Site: brandenburg
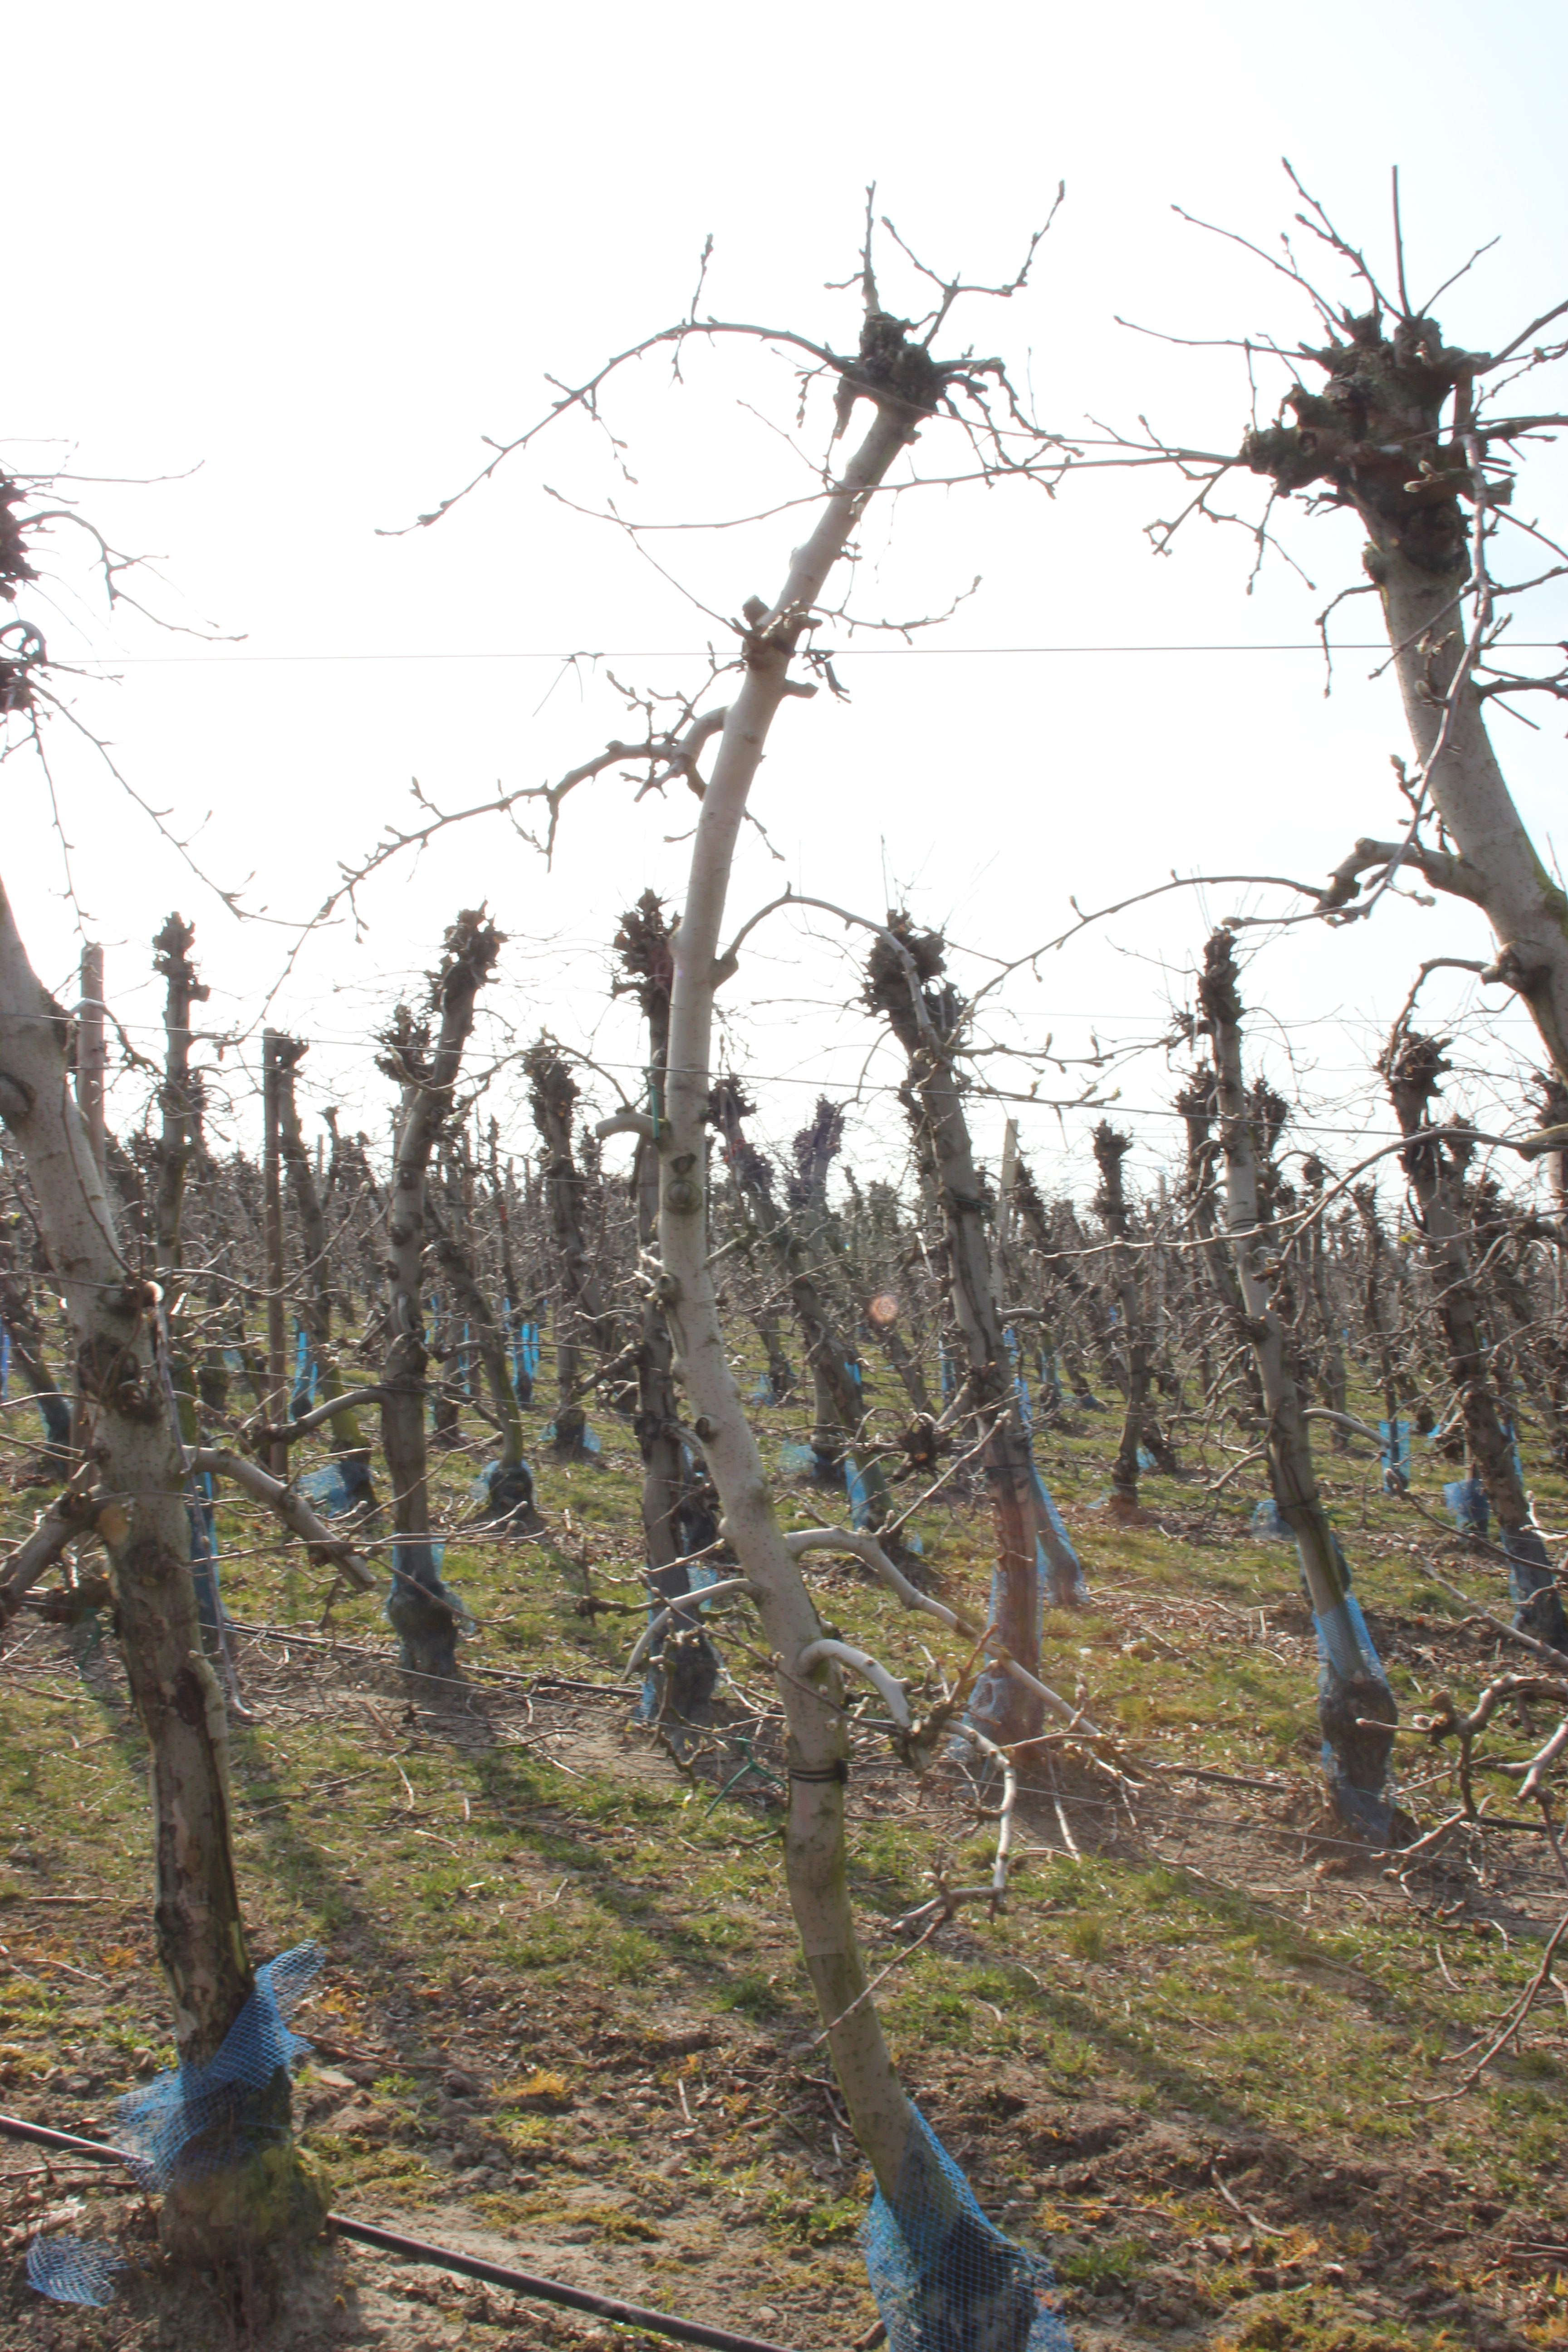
Growth stage (BBCH 03): Bud development